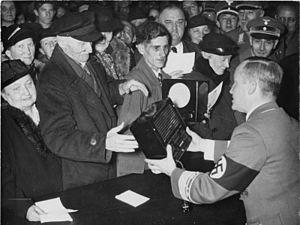
Le Volksempfänger ― litt. en français : récepteur du peuple — était un poste de radio allemand, conçu, à l’instigation de Joseph Goebbels, par Otto Griessing au sein de l’entreprise Seibt. L’appareil, sous le modèle VE301, fut présenté publiquement pour la première fois à l’occasion de l’exposition internationale de radiodiffusion à Berlin le 18 août 1933. Le boîtier en bakelite du VE301 avait été mis au point par Walter Maria Kersting. Le prix de vente prévu était de 76 Reichsmark pour la version de l’appareil fonctionnant sur le secteur, et de 65 RM pour celle alimentée par piles.